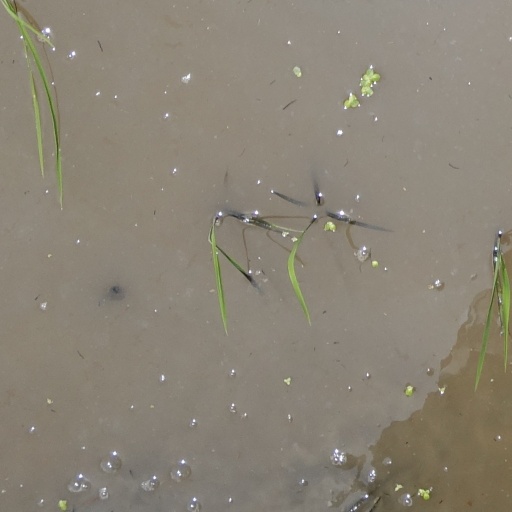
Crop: rice